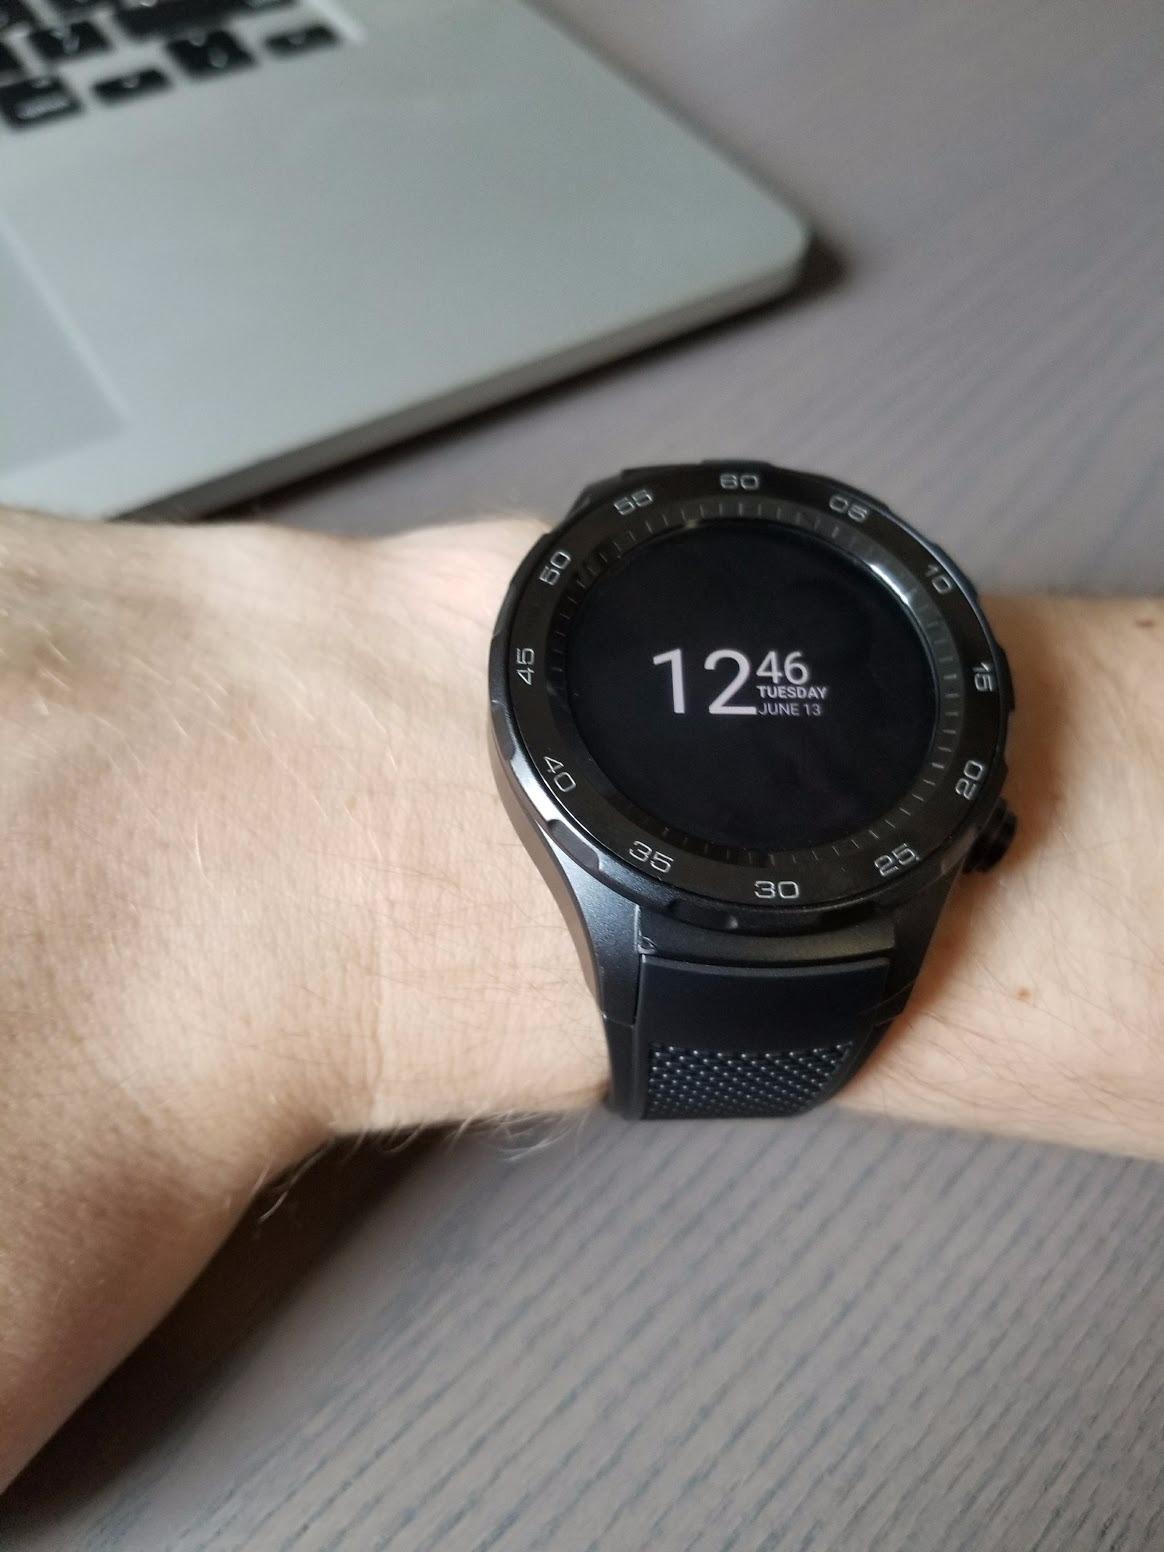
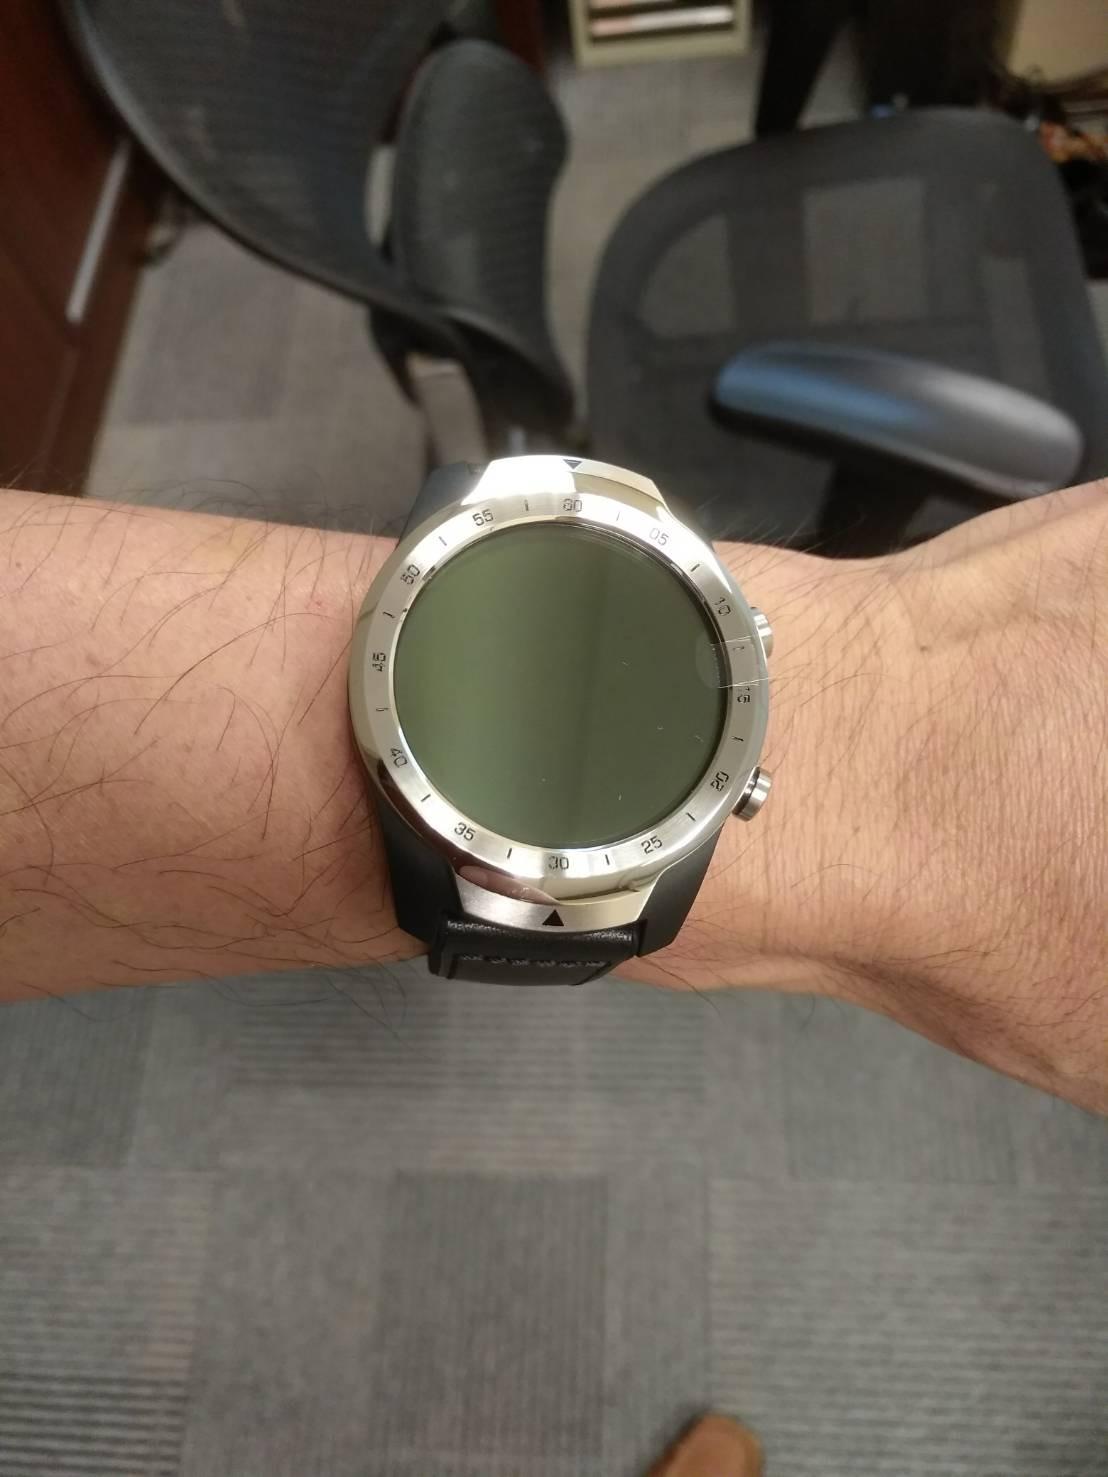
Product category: smartwatch
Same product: no